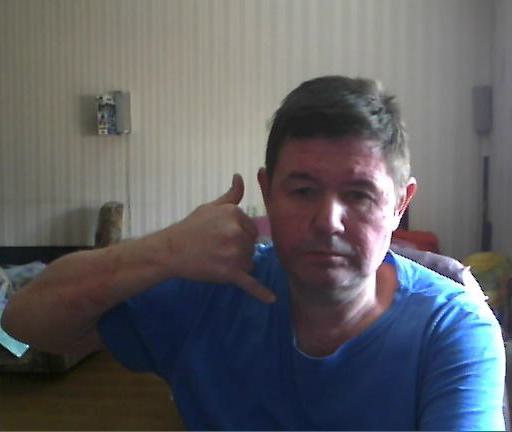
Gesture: call